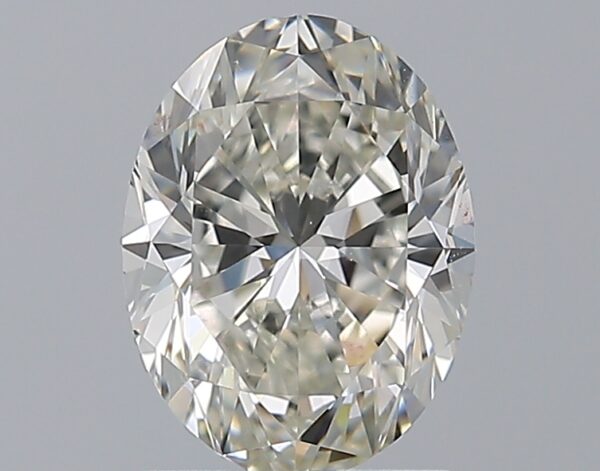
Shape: oval
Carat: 1.7
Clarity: VS1
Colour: H
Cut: VG
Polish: EX
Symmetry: VG
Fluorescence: F
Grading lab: GIA
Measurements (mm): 8.83 x 6.64 x 4.33